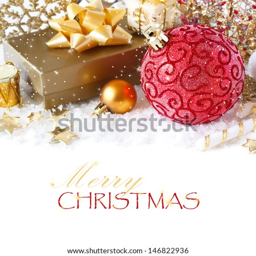
christmas gold and red decoration on the snow .